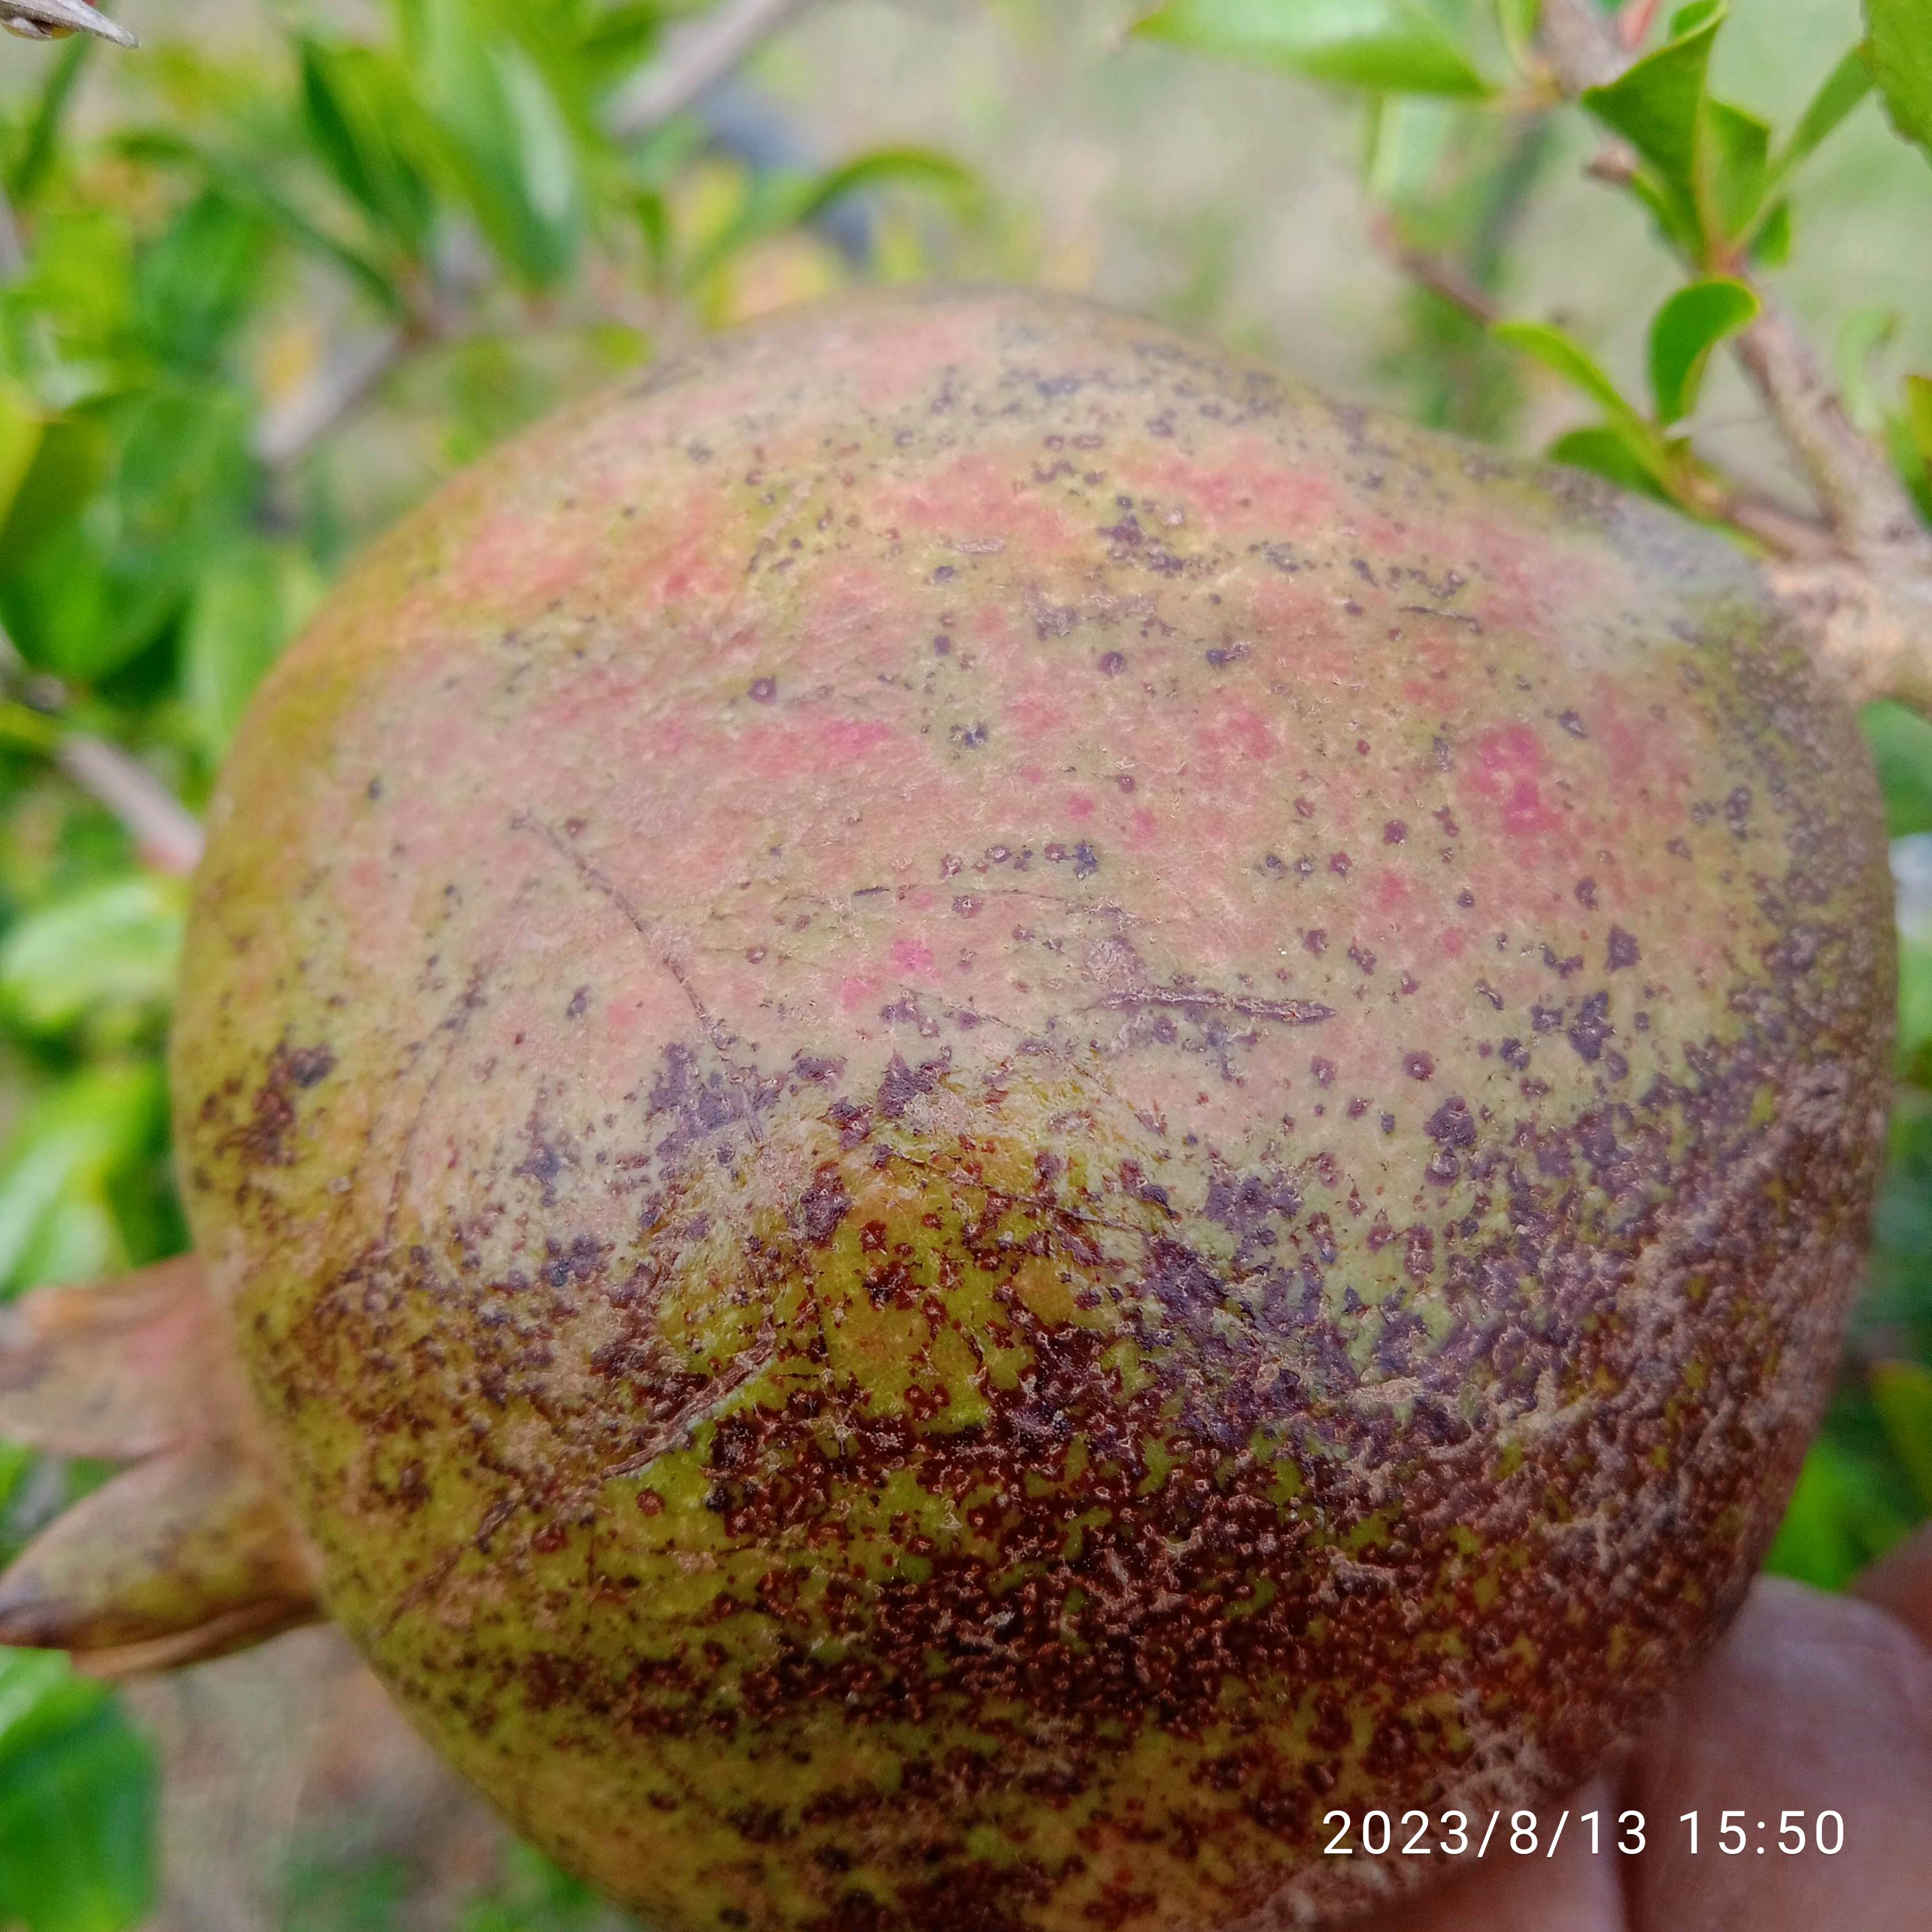
Label: Cercospora